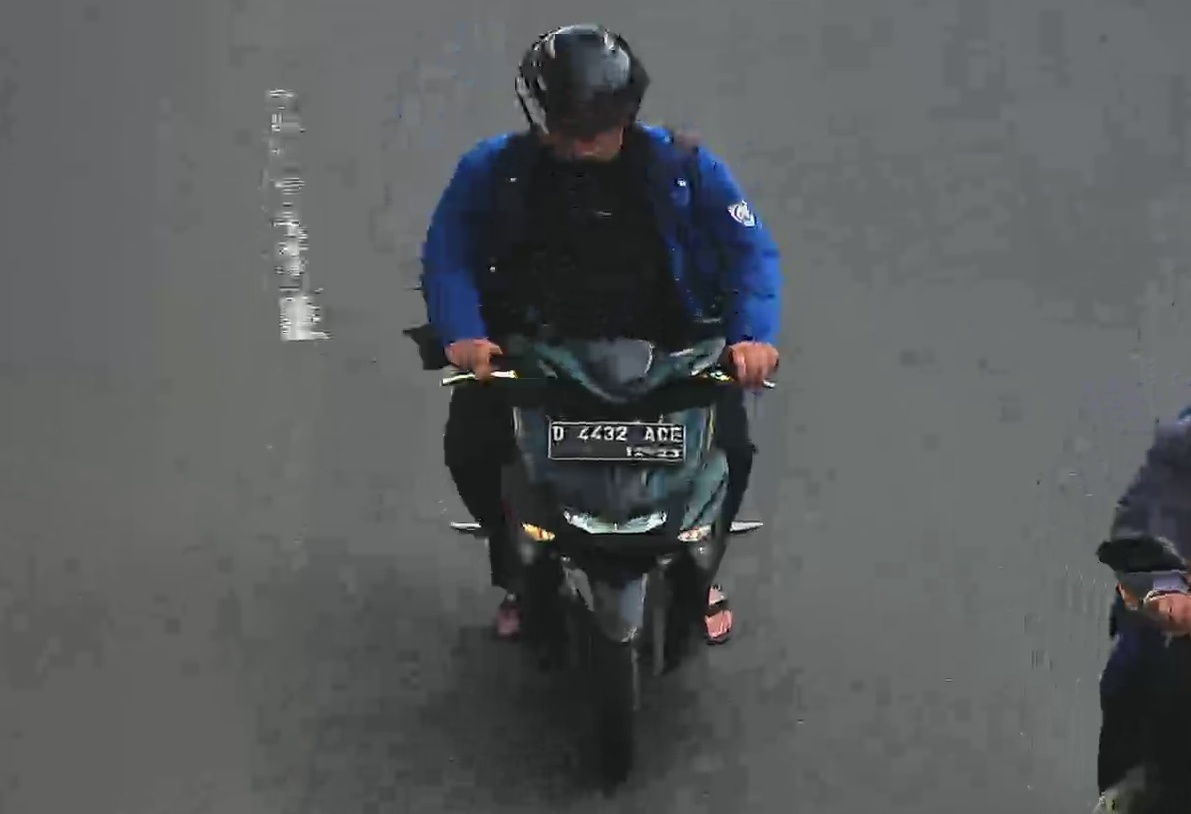
person-with-helmet: 1
person-without-helmet: 0